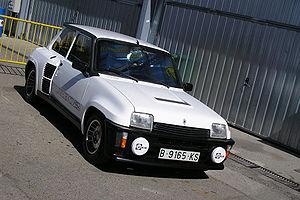
La Renault 5 est une automobile française, produite en deux générations distinctes. Cet article concerne la première génération, qui a été produite en France à l'usine de Flins proche de Mantes dans le département des Yvelines, et à Valladolid.
Un rallye de régularité est un rallye automobile où l'objectif est de s'approcher le plus possible d'un temps idéal pour effectuer un trajet défini. La vitesse moyenne est généralement inférieure à 50 km/h cependant certains rallyes ont comme moyenne 80km/h. Ces compétitions sont réservées à des véhicules anciens. Il est rare de pouvoir participer ou être classé dans certaines épreuves pour des véhicules de moins de 25 ou 30 ans, sauf dérogation pour auto exceptionnelle. Si la vitesse n'est pas un élément de sélection, la navigation et le respect minutieux de la vitesse moyenne le sont. Dans certaines épreuves de niveau international comme le Rallye Monte Carlo Historique, le Rallye de l'Acropole Historique, le Midnattssolsrallyt en Suède, pour lesquels les temps de passage sont pris à mieux que le dixième de seconde.
Le groupe Renault [ʁəno] est un constructeur automobile français. Il est lié aux constructeurs japonais Nissan depuis 1999 et Mitsubishi depuis 2017, à travers l'alliance Renault-Nissan-Mitsubishi qui est, au premier semestre 2017, le premier constructeur automobile mondial. Le groupe Renault possède des usines et filiales à travers le monde entier. Fondée par les frères Louis, Marcel et Fernand Renault en 1899, l'entreprise joue, lors de la Première Guerre mondiale, un rôle essentiel. Elle se distingue ensuite rapidement par ses innovations, en profitant de l'engouement pour la voiture des « années folles » et produit alors des véhicules « haut de gamme ».